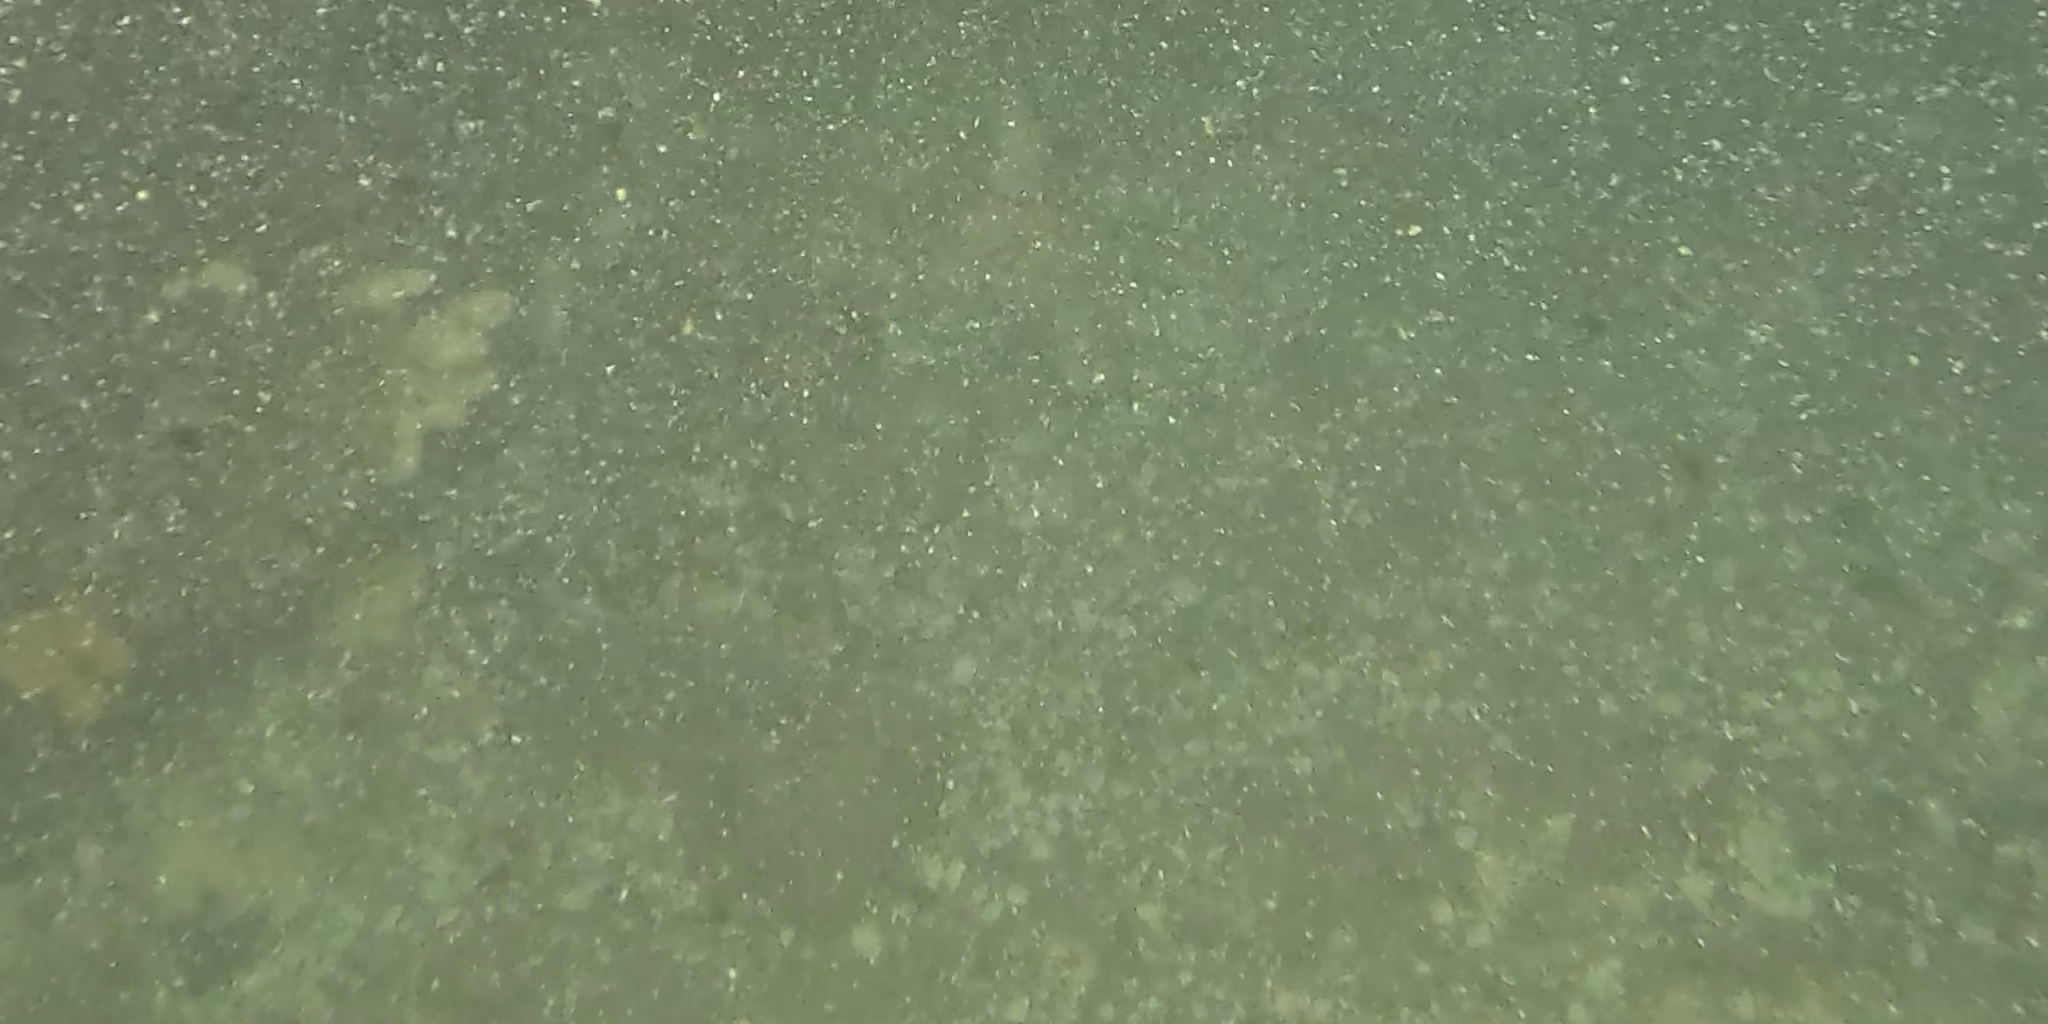
Seabed habitat: stone